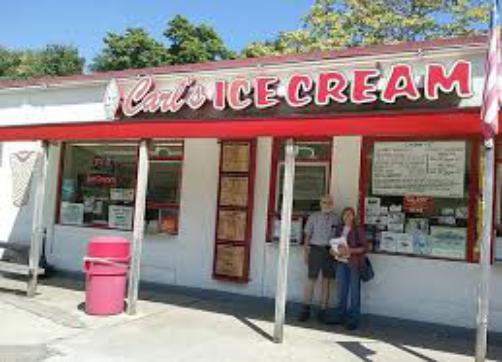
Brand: Carl's Ice Cream
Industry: Food